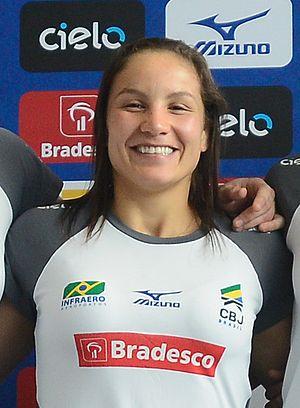
Maria Portela est une judokate brésilienne combattant dans la catégorie des moins de 70 kg. Elle est détentrice de sept médailles continentales, cinq dont un titre lors des championnats panaméricains et deux aux Jeux panaméricains.